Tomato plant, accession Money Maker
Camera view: tilt-top (135 deg); turntable rotation: 240 degrees
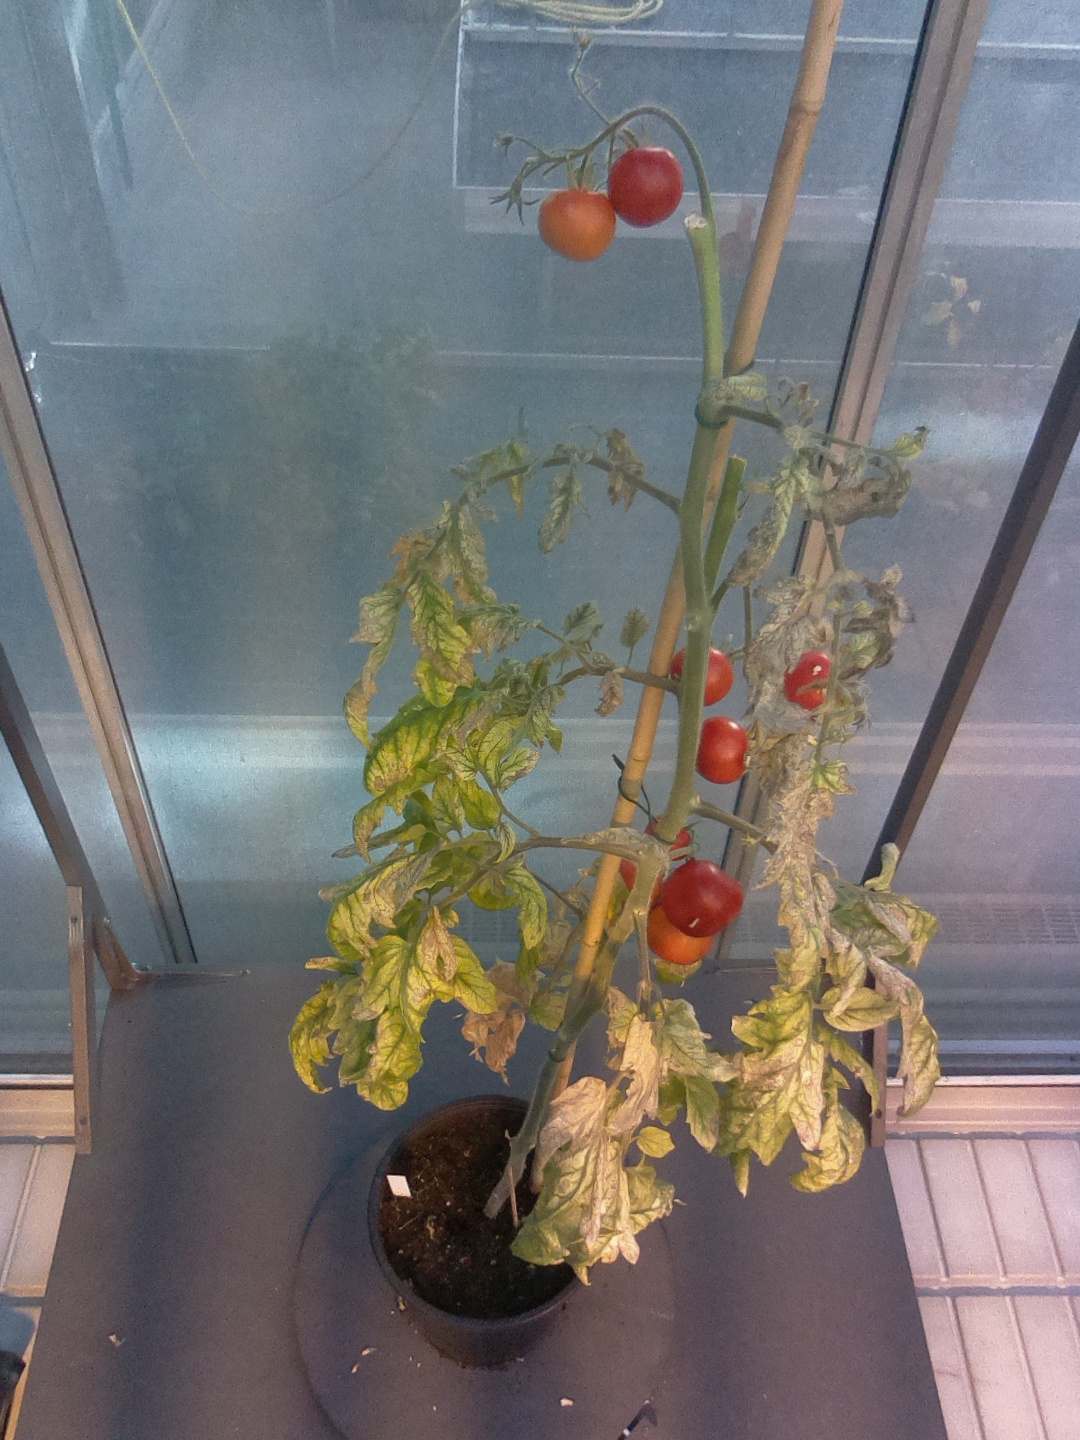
BBCH growth stage 89: 90%-100% of fruits show typical fully ripe color